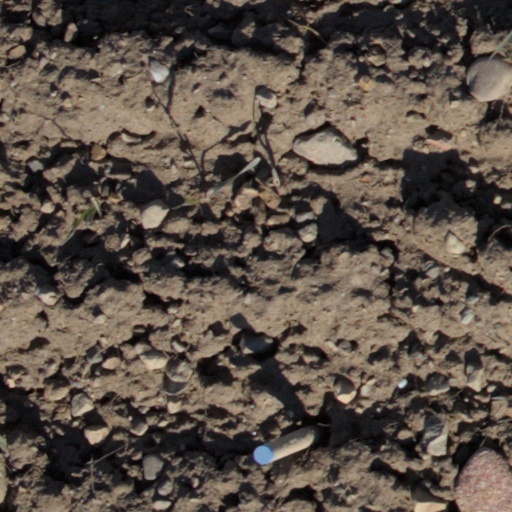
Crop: wheat